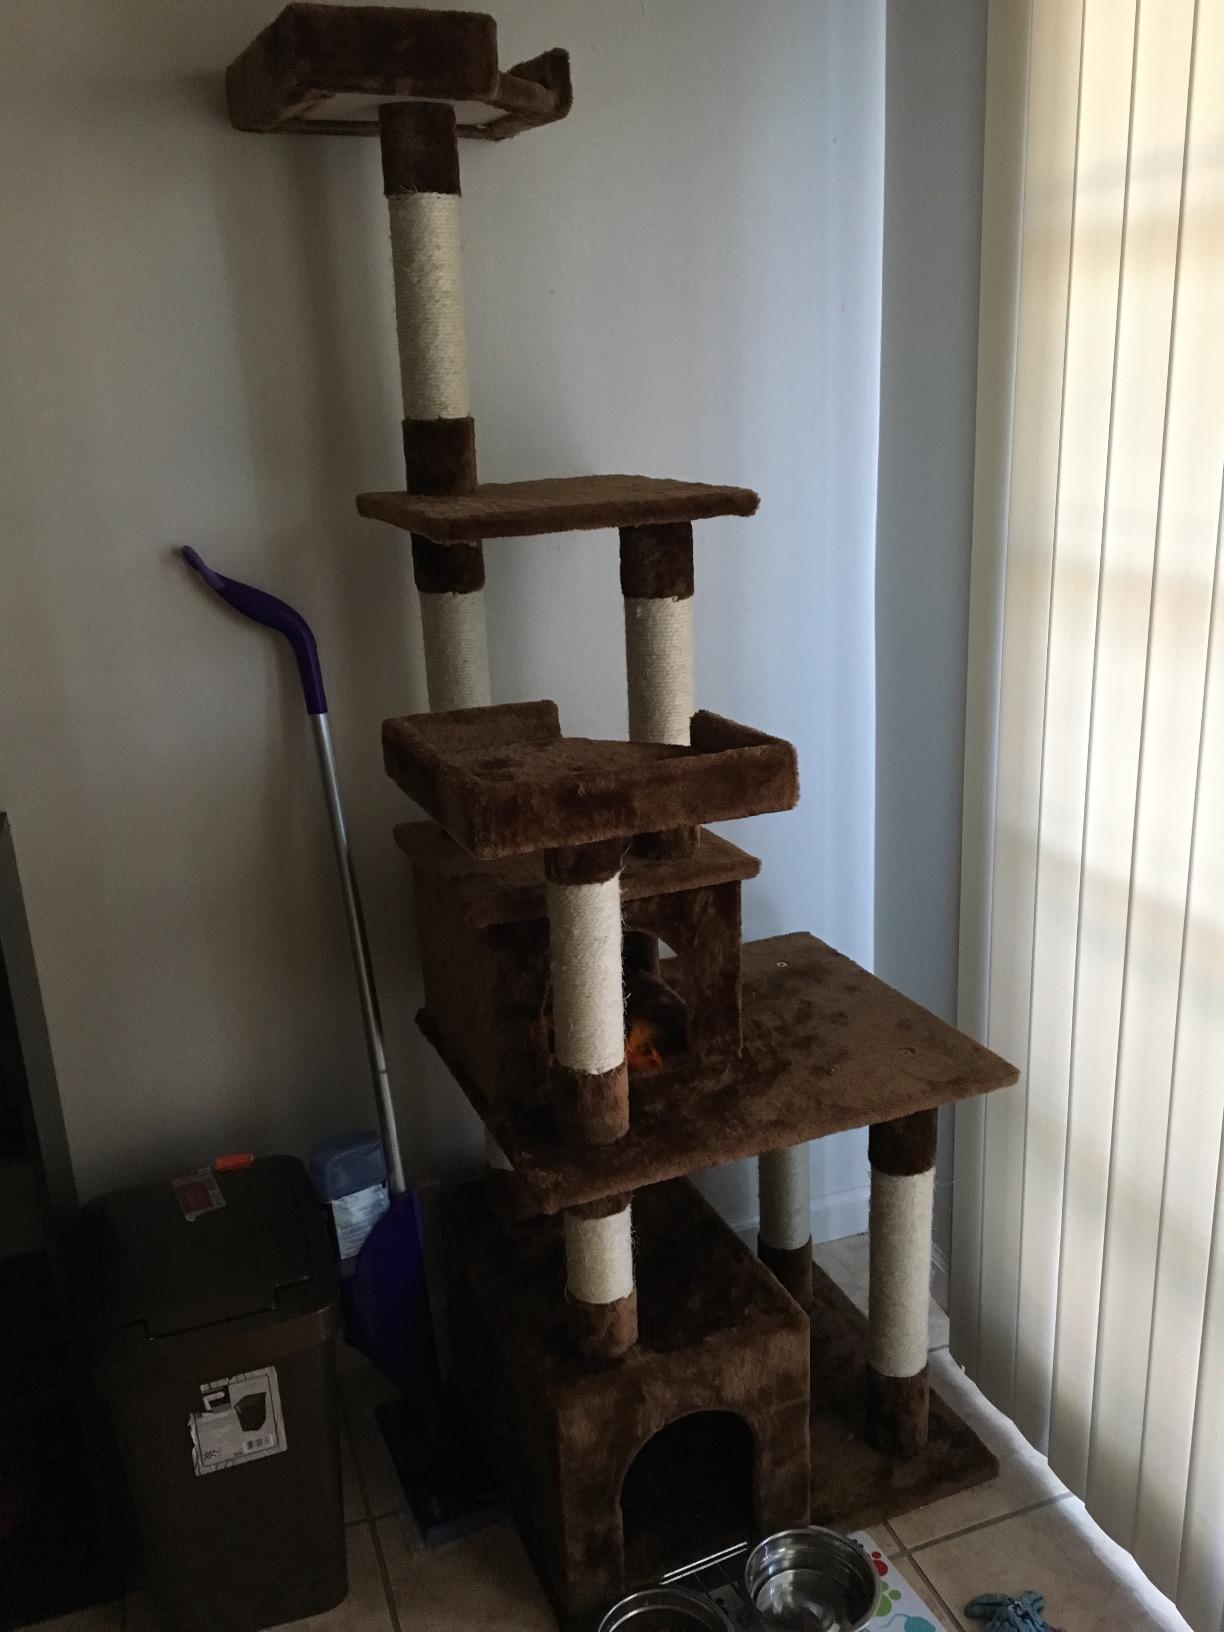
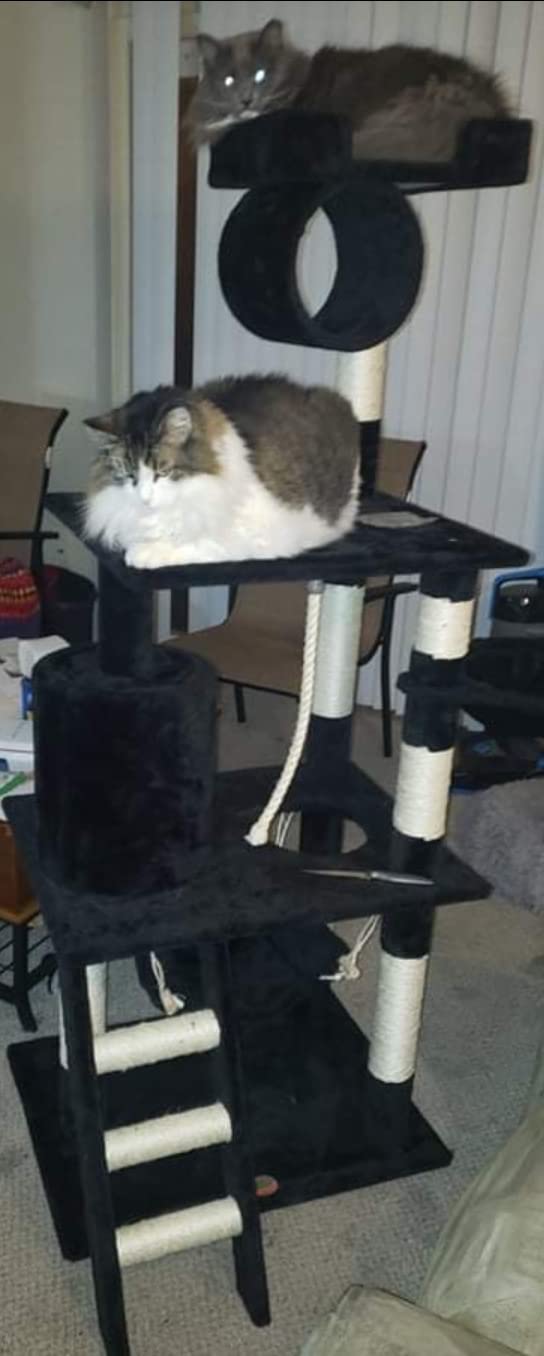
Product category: items_cat tree
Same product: no